History of the Jews in Russia

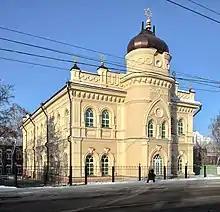
Tomsk Choral Synagogue, the oldest synagogue in Siberia

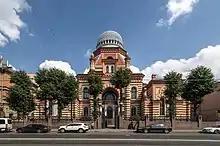
The Grand Choral Synagogue of Saint Petersburg, among the largest synagogues in Europe and the world.

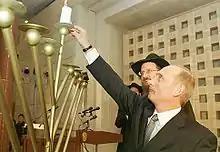
President Putin lighting a Hannukah Menorah with Russia's Chief Rabbi Berel Lazar. Judaism is officially designated as one of Russia's four state-religions.

Over two million Soviet Jews are believed to have died during the Holocaust, second only to the number of Polish Jews who fell victim to Hitler (see The Holocaust in Poland). Among some of the larger massacres which were committed in 1941 were: 33,771 Jews of Kiev shot in ditches at Babi Yar; 100,000 Jews and Poles of Vilnius killed in the forests of Ponary, 20,000 Jews killed in Kharkiv at Drobnitzky Yar, 36,000 Jews machine-gunned in Odessa, 25,000 Jews of Riga killed in the woods at Rumbula, and 10,000 Jews slaughtered in Simferopol in the Crimea. Although mass shootings continued through 1942, most notably 16,000 Jews shot at Pinsk, Jews were increasingly shipped to concentration camps in German Nazi-occupied Poland.